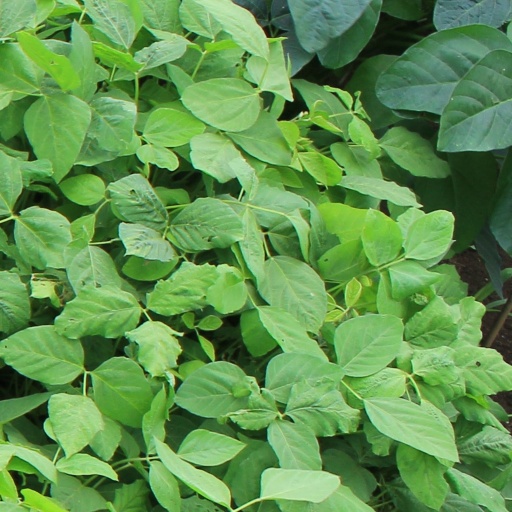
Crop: soybean